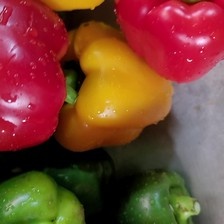
Label: capsicum